Anne Heche

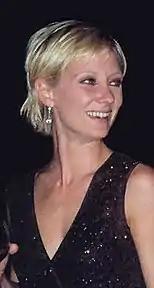

In 1997, Heche starred in what has been described as her breakthrough role in the hit crime drama "Donnie Brasco" as the wife of the main character, an FBI undercover agent played by Johnny Depp. Critic Janet Maslin of "The New York Times" wrote that Heche "does well with what could have been the thankless role".